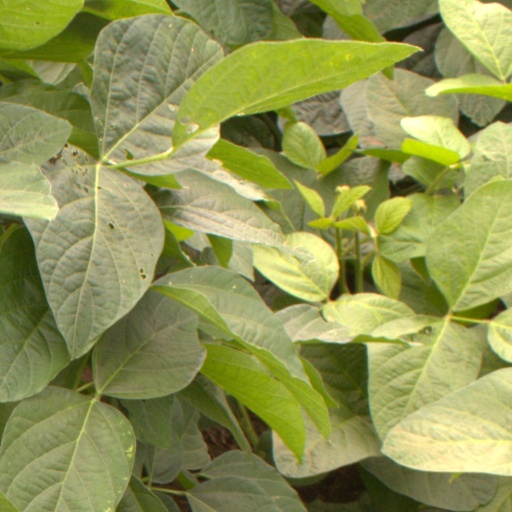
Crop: soybean